Josephine Heffernan

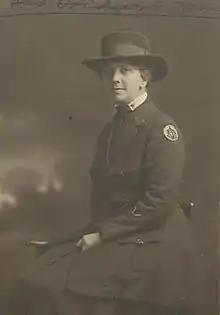

Josephine E. Heffernan (11 March 1876 – 1962) was an Irish-American nurse who served during the First World War. She was born in Dublin and immigrated to the US in 1906, where she joined the United States Army in 1913. She served as a nurse in California and Mississippi, before being stationed at the American hospital at Rimaucourt, France. After the war, Heffernan went on to see service in China, the Philippines, and Pearl Harbor.